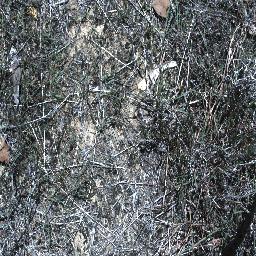
Label: negative